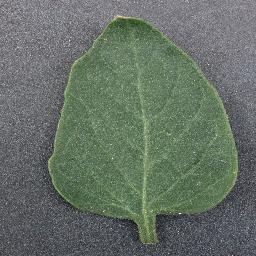
Label: Tomato___healthy